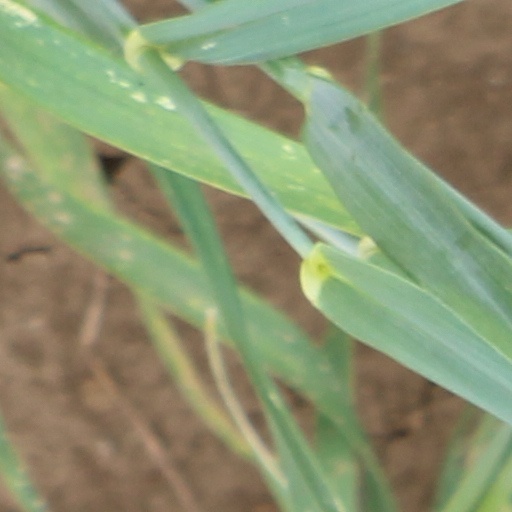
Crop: wheat